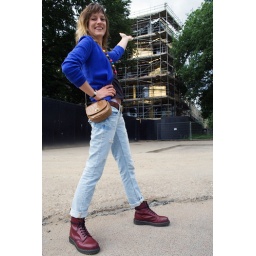
Jane shows off a golden building in the Accordia development, Cambridge.